Clinton Presidential Center

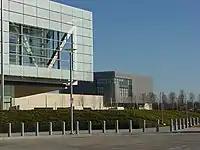
The archives building (in the background) contains by far the greatest amount of records for a president.

The five-story main building comprises of exhibition space, the Great Hall (used for banquets or forums), Forty Two (formerly Café 42, now a full-service restaurant; Clinton was the 42nd president), and classrooms. A private penthouse used by Clinton is located on the top (fifth) floor of the main building, one level above the public museum area. In 2007 the Clinton Foundation installed on the rooftop of the Presidential library the private "Rooftop Garden" with a golf course.